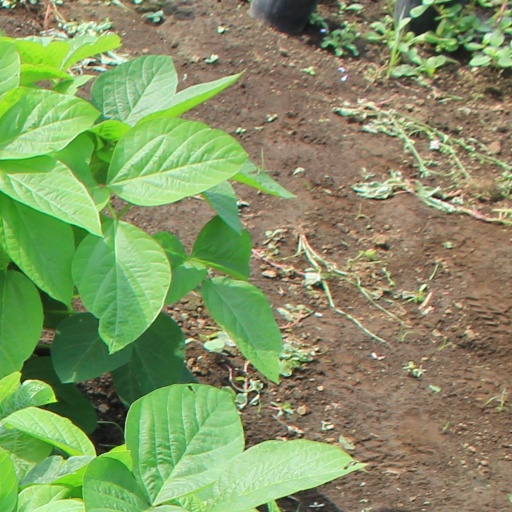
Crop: soybean